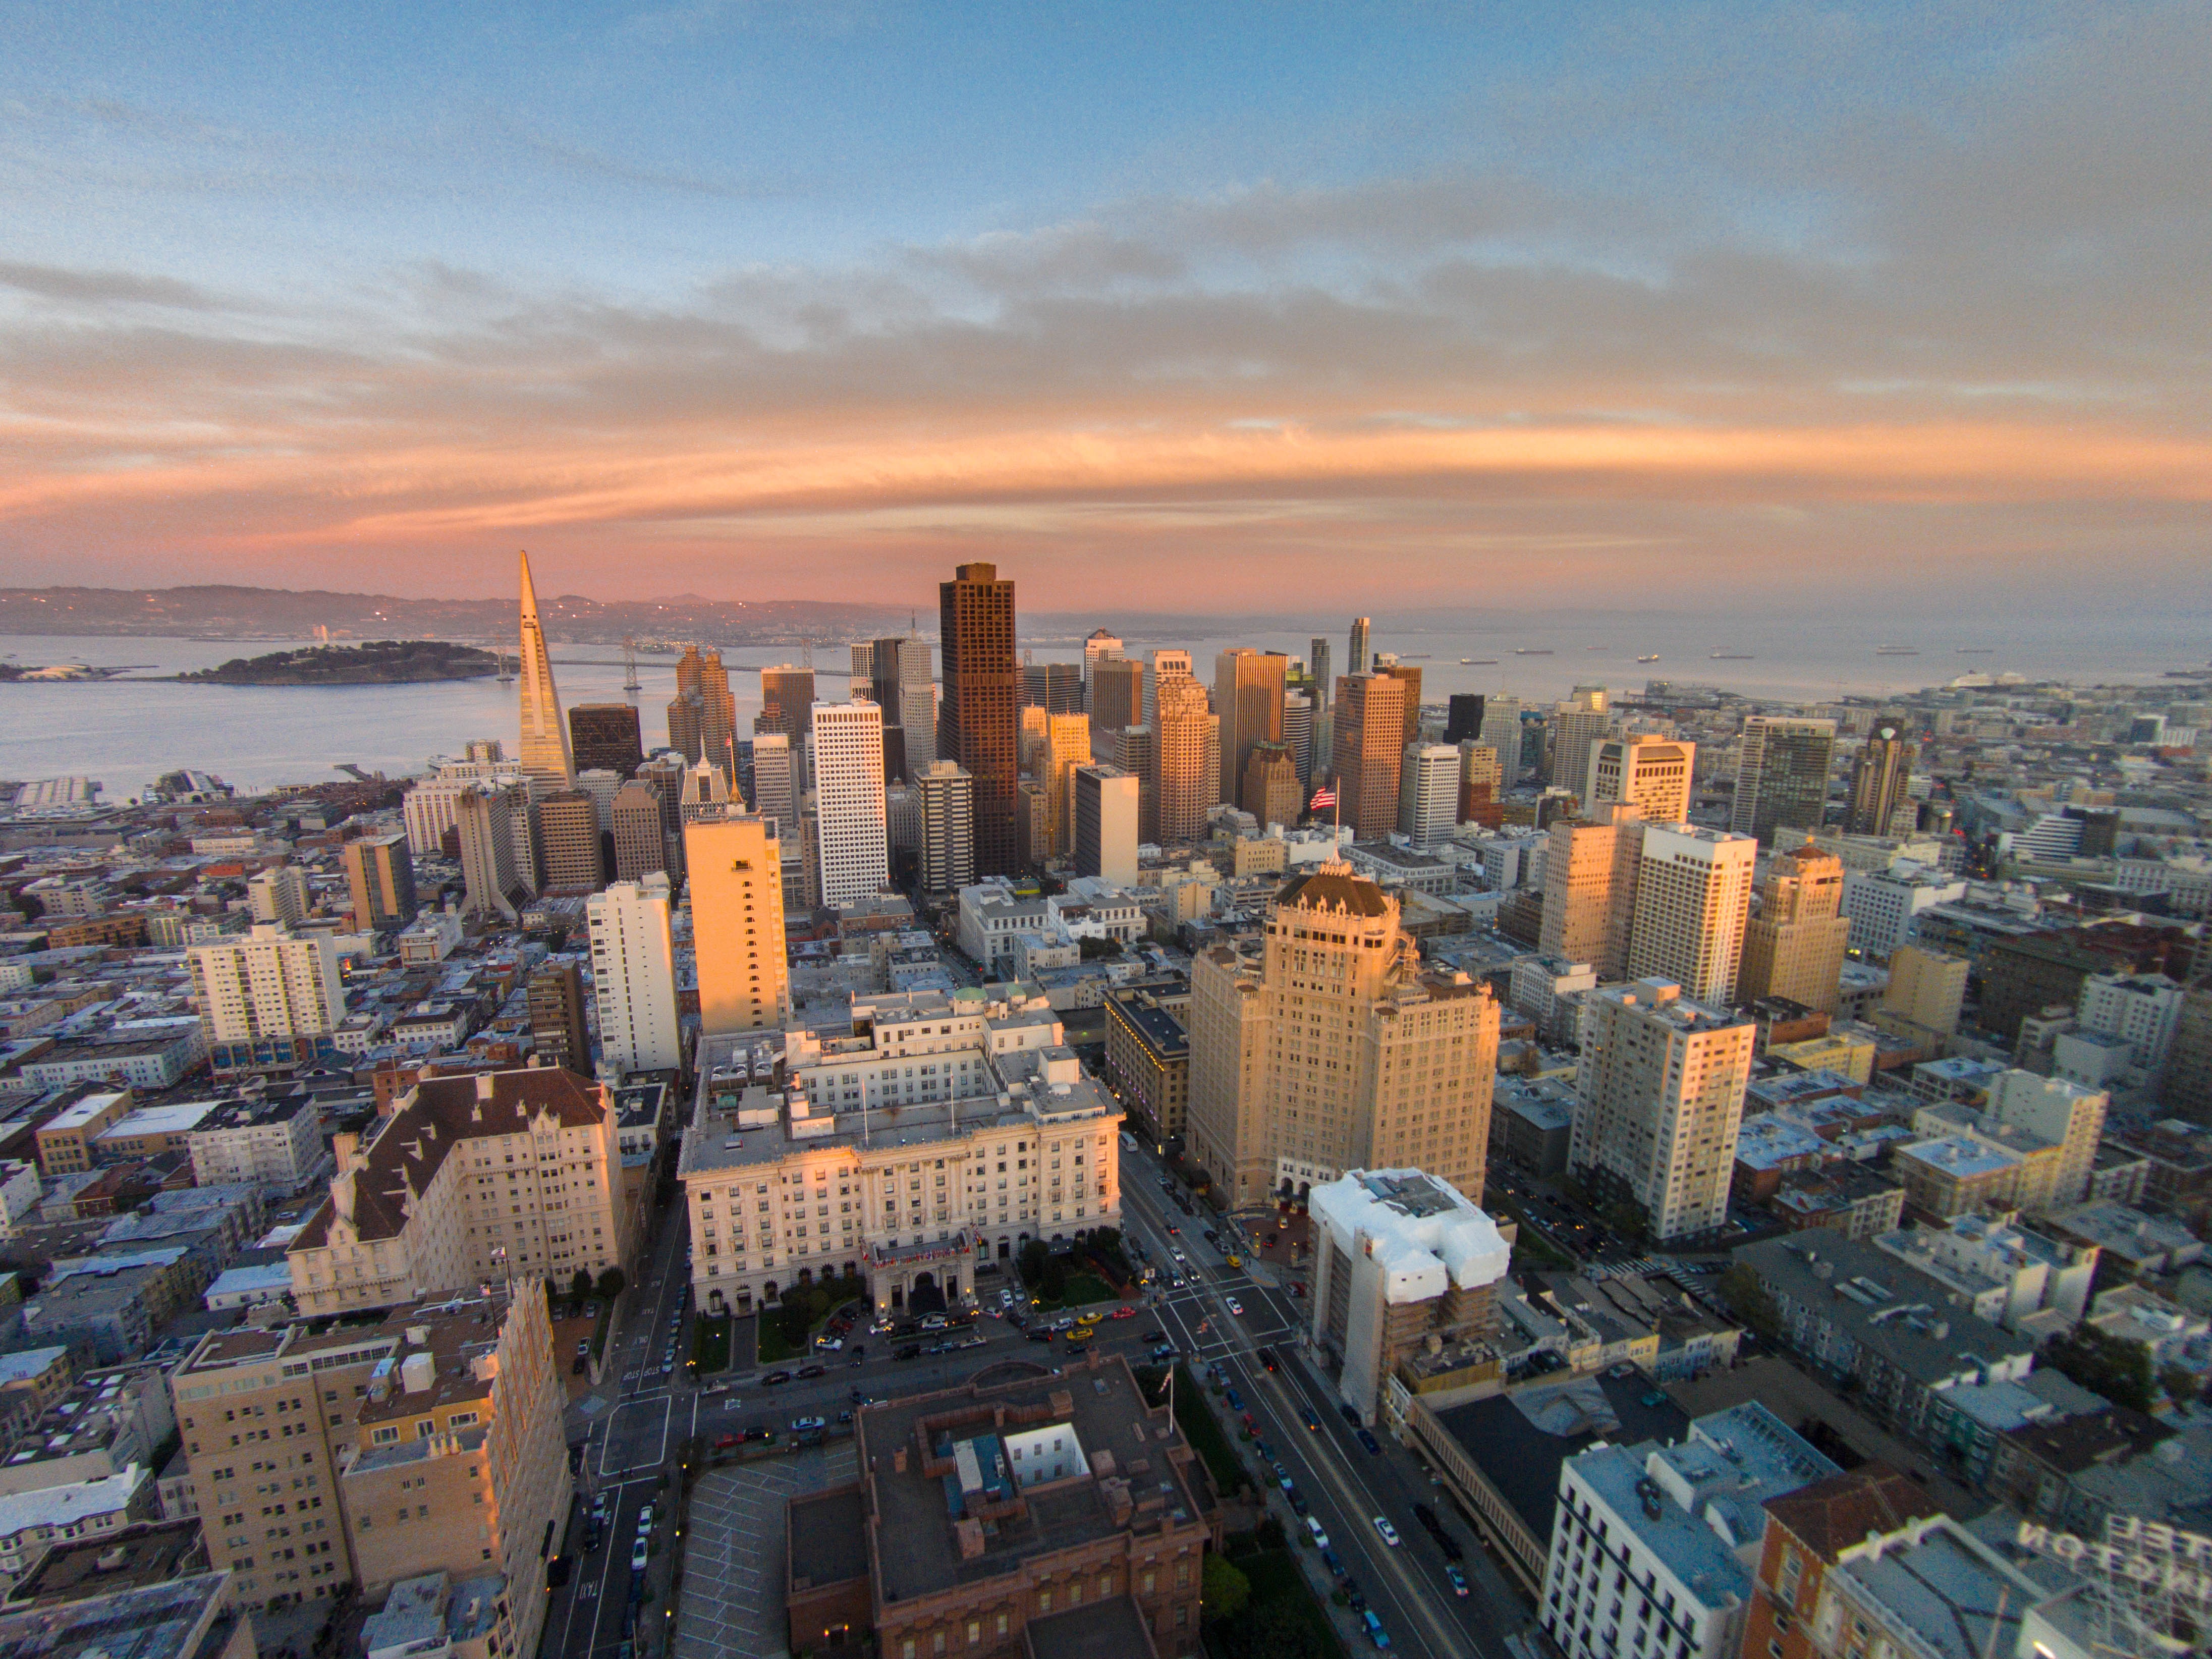
horizon, architecture, sunset, skyline, city, skyscraper, urban, cityscape, panorama, downtown, san francisco, dusk, evening, tourism, california, tower block, drone, skyscrapers, metropolis, neighbourhood, san francisco skyline, aerial photography, urban area, residential area, geographical feature, human settlement, metropolitan area